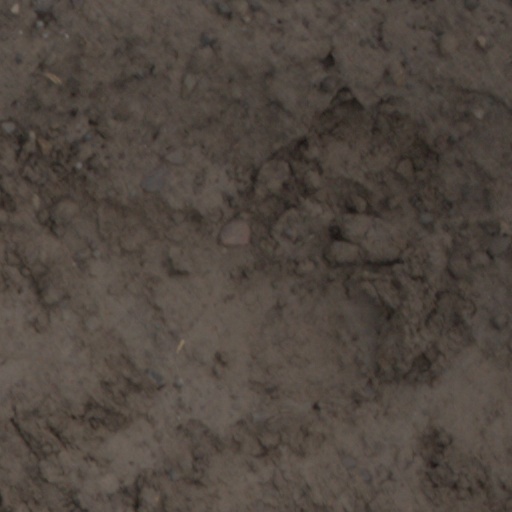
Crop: wheat